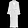
Label: Coat